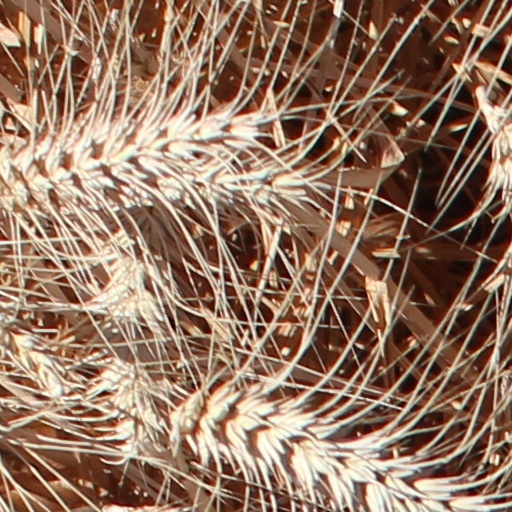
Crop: wheat